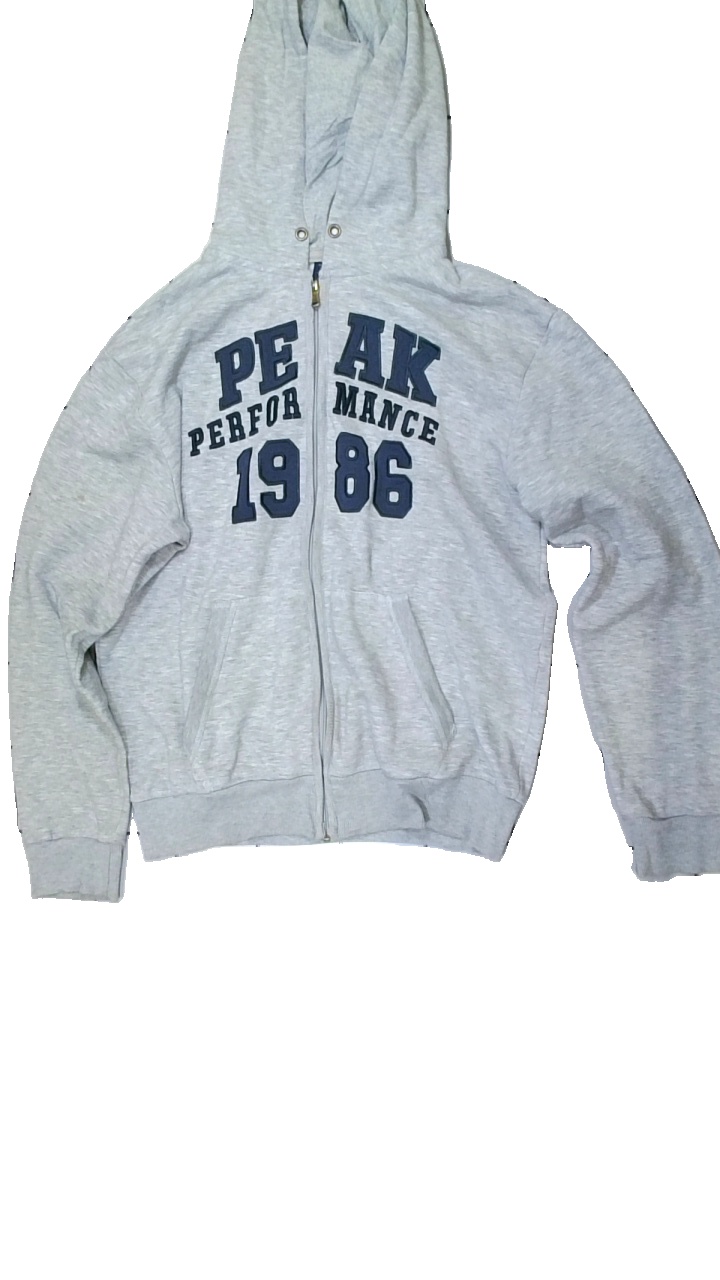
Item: Hoodie (Men)
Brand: Peak Performance
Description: grå hoodie med dragkedja, fläck axel och mycket nopprig
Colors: Grey, Blue
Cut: Regular
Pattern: Logo print
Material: ?
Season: All
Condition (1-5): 1
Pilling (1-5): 2
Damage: fläckar axel
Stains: Major
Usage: Export
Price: <50